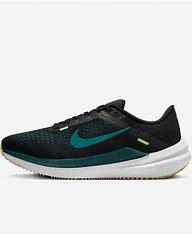
Brand: Nike
Model: Winflo 10